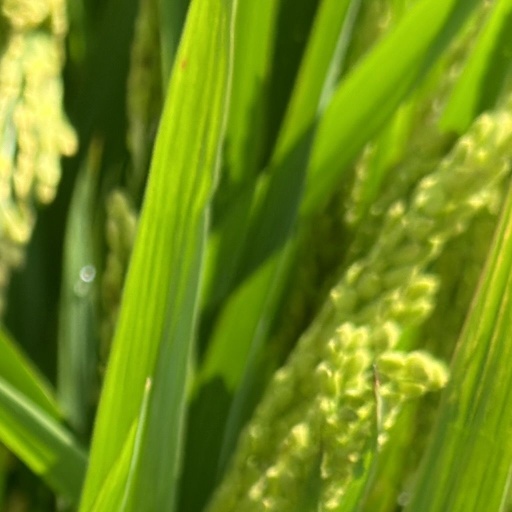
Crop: rice